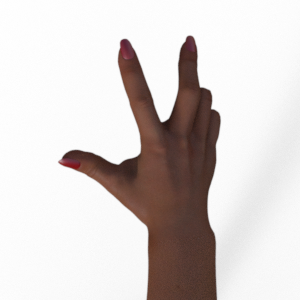
Label: scissors